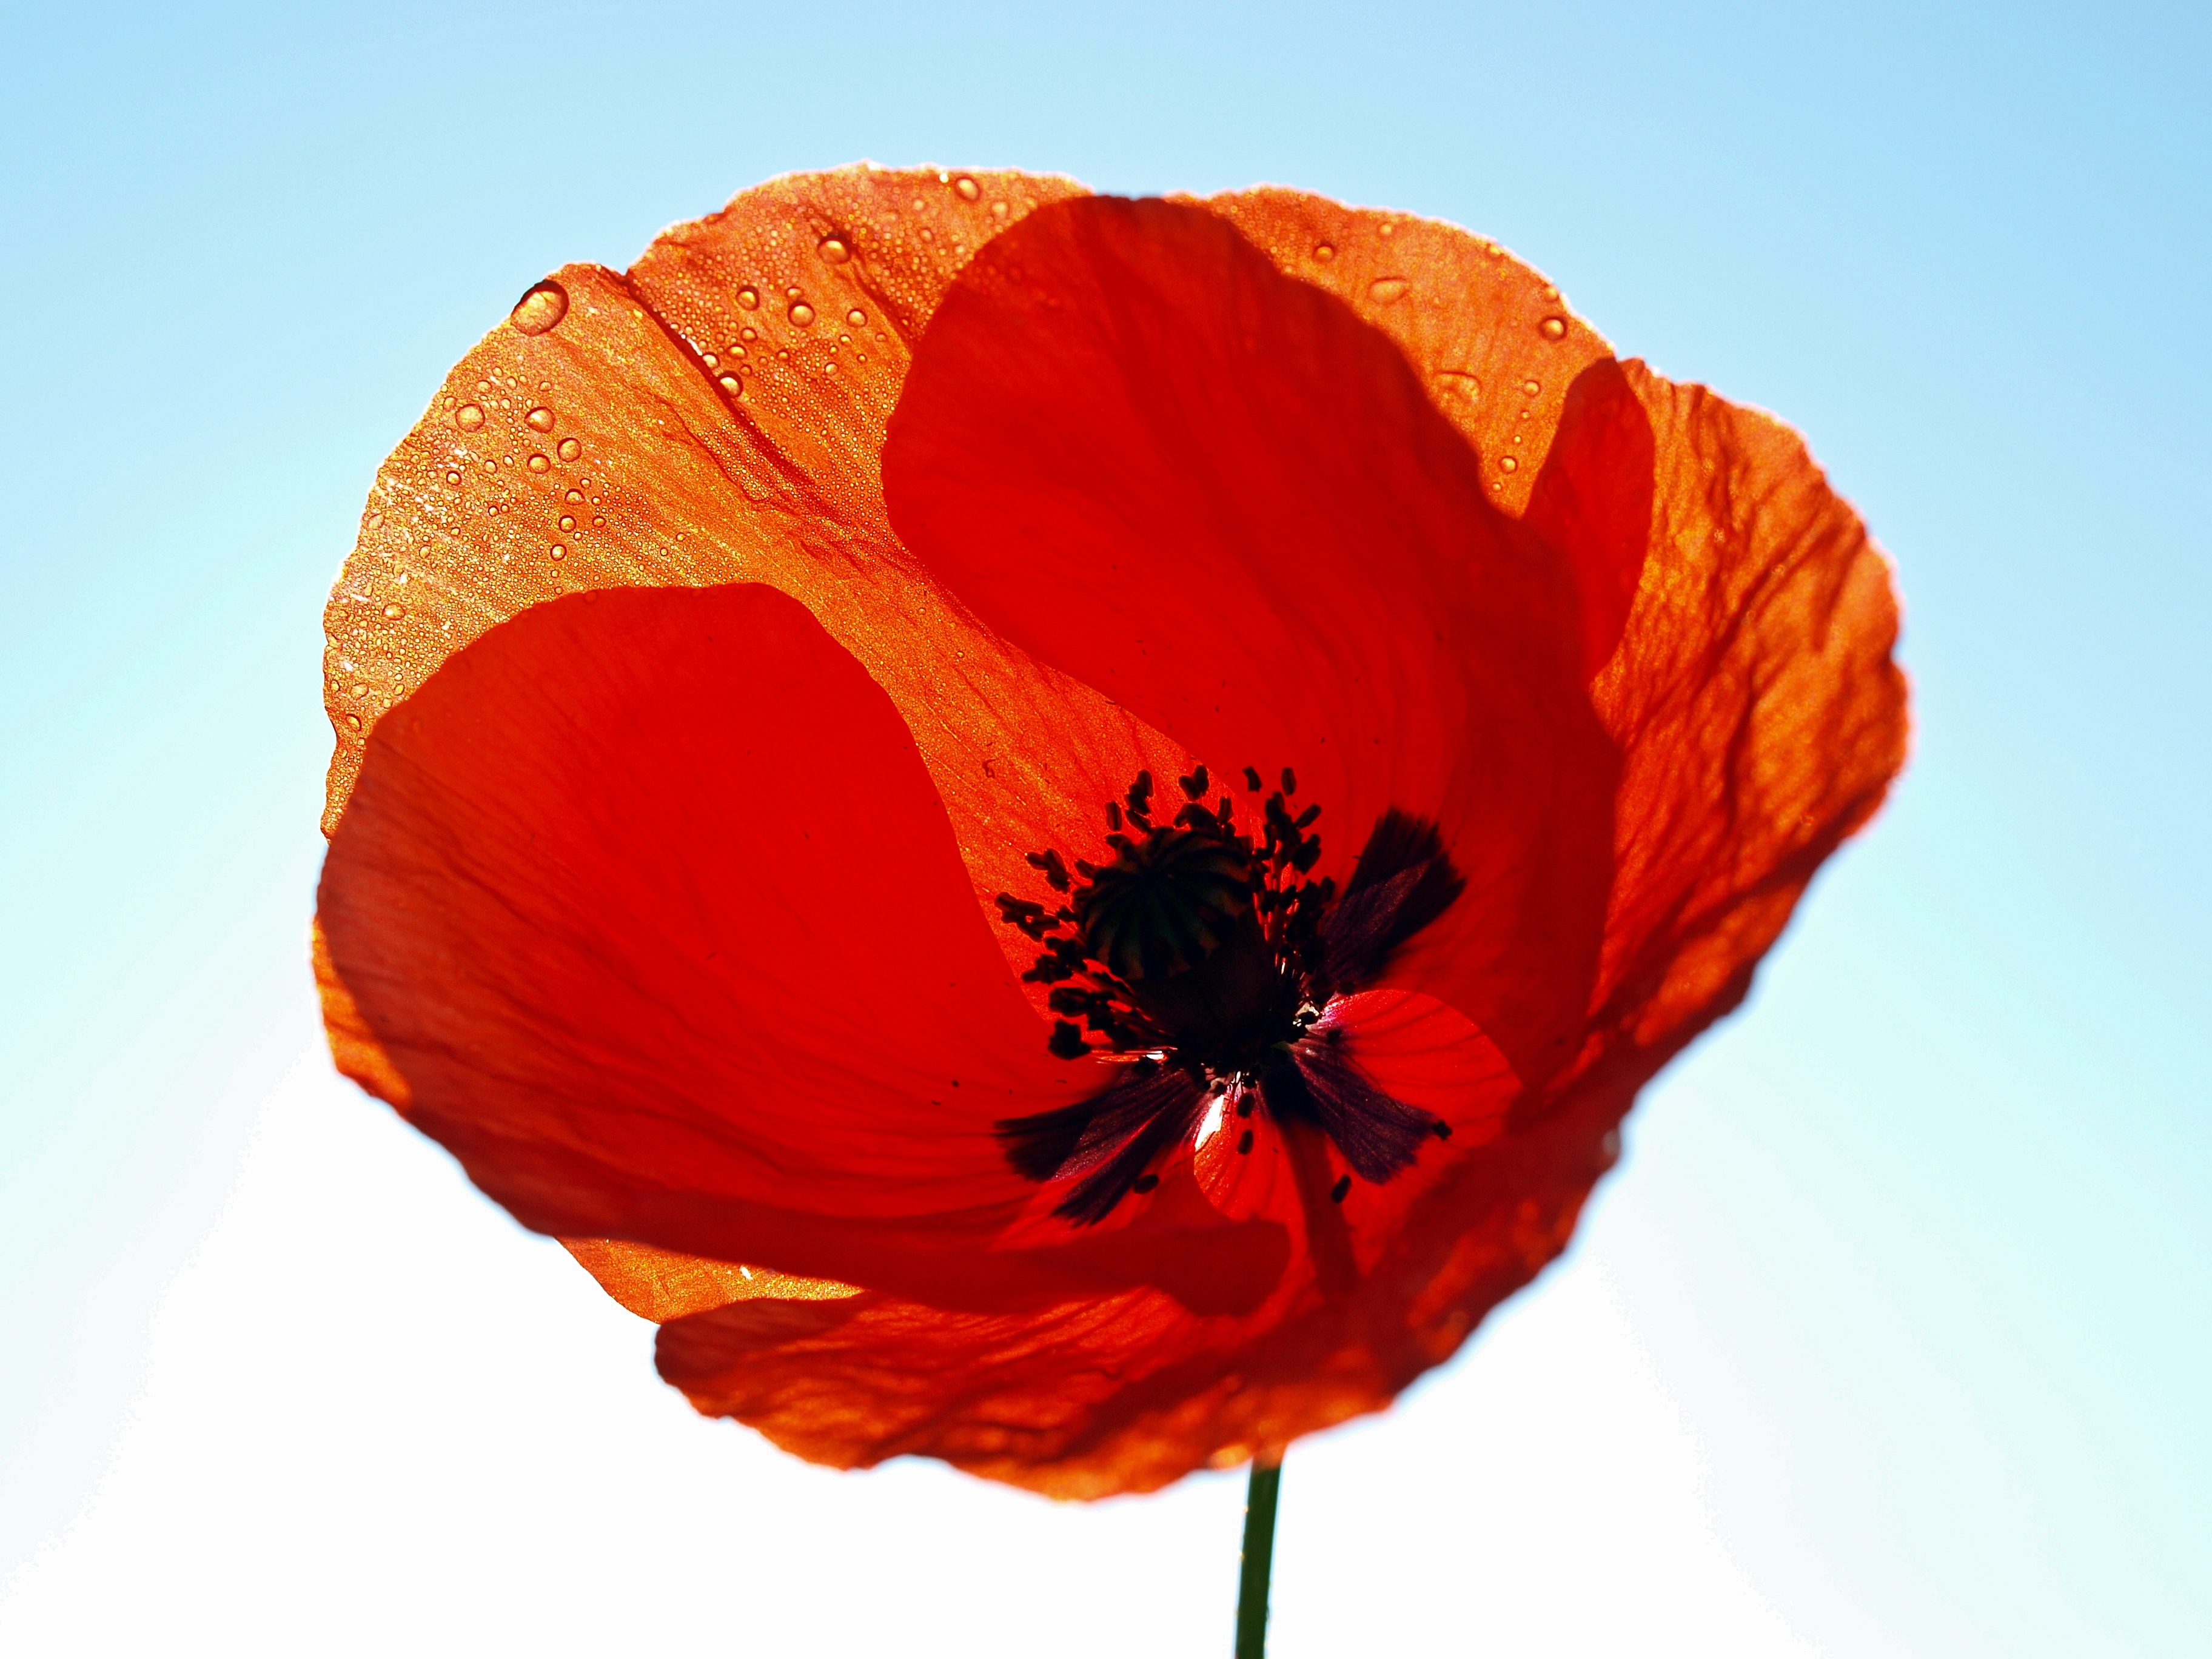
nature, plant, flower, petal, live, red, flora, poppy, coquelicot, macro photography, flowering plant, land plant, poppy family